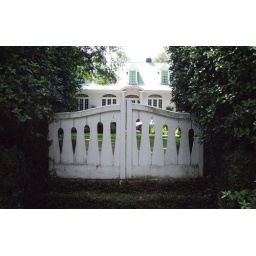
This is a house in Augusta, Georgia with wall and cute wooden gate.